CC Sabathia

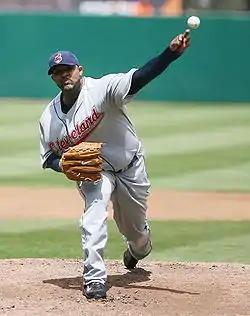
Sabathia with the Indians in 2007, his Cy Young year

Sabathia finished his tenure with the Indians with 106 wins against 71 losses in 237 starts, a 3.83 ERA and 1.265 WHIP, and 1,265 strikeouts in innings.